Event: Nepal Earthquake
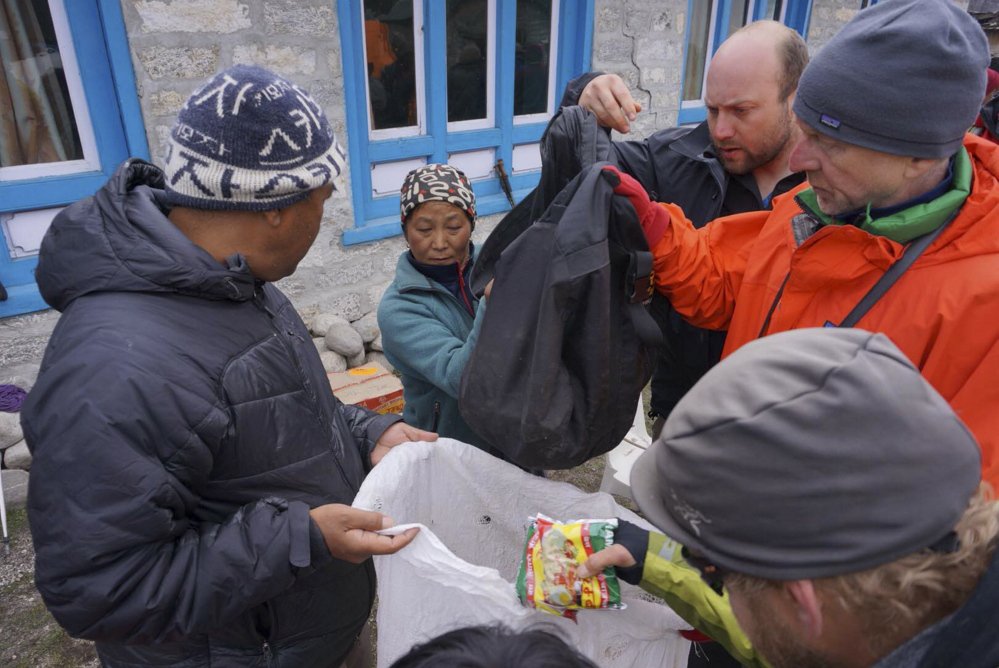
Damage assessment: no_damage